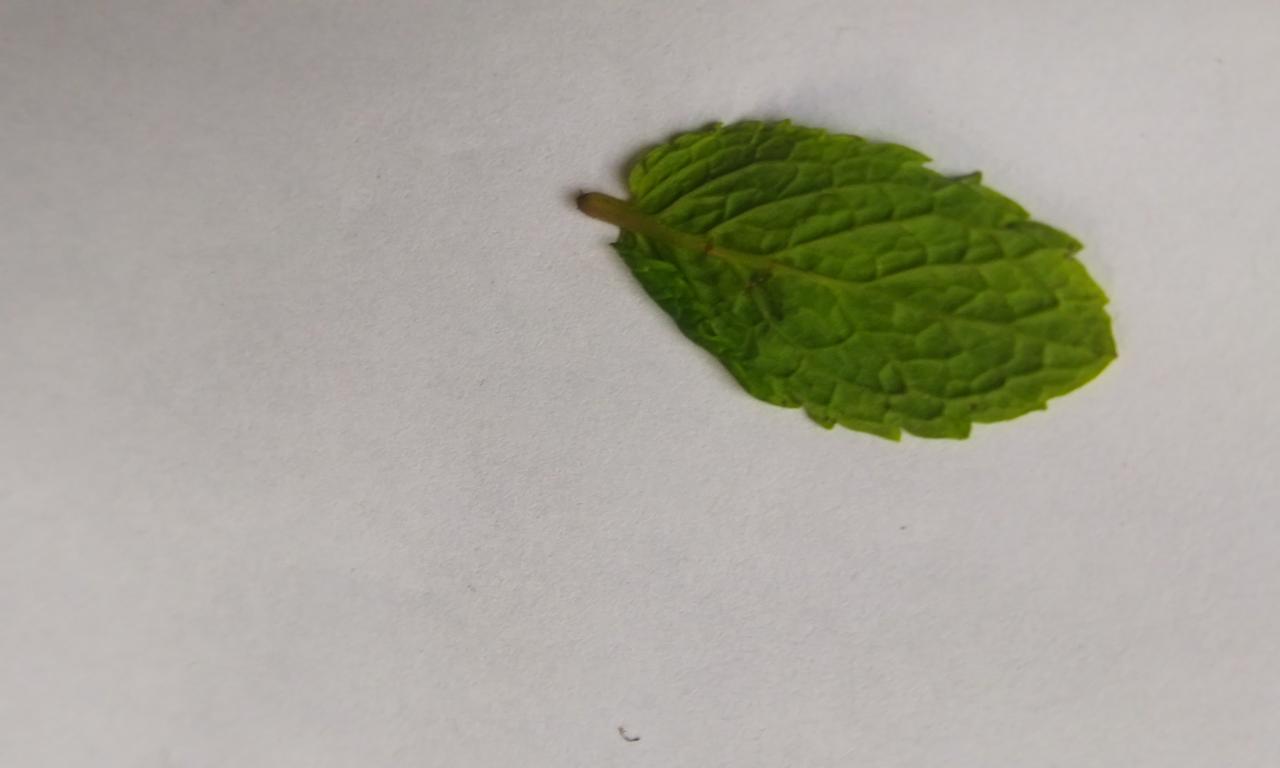
Label: Fresh